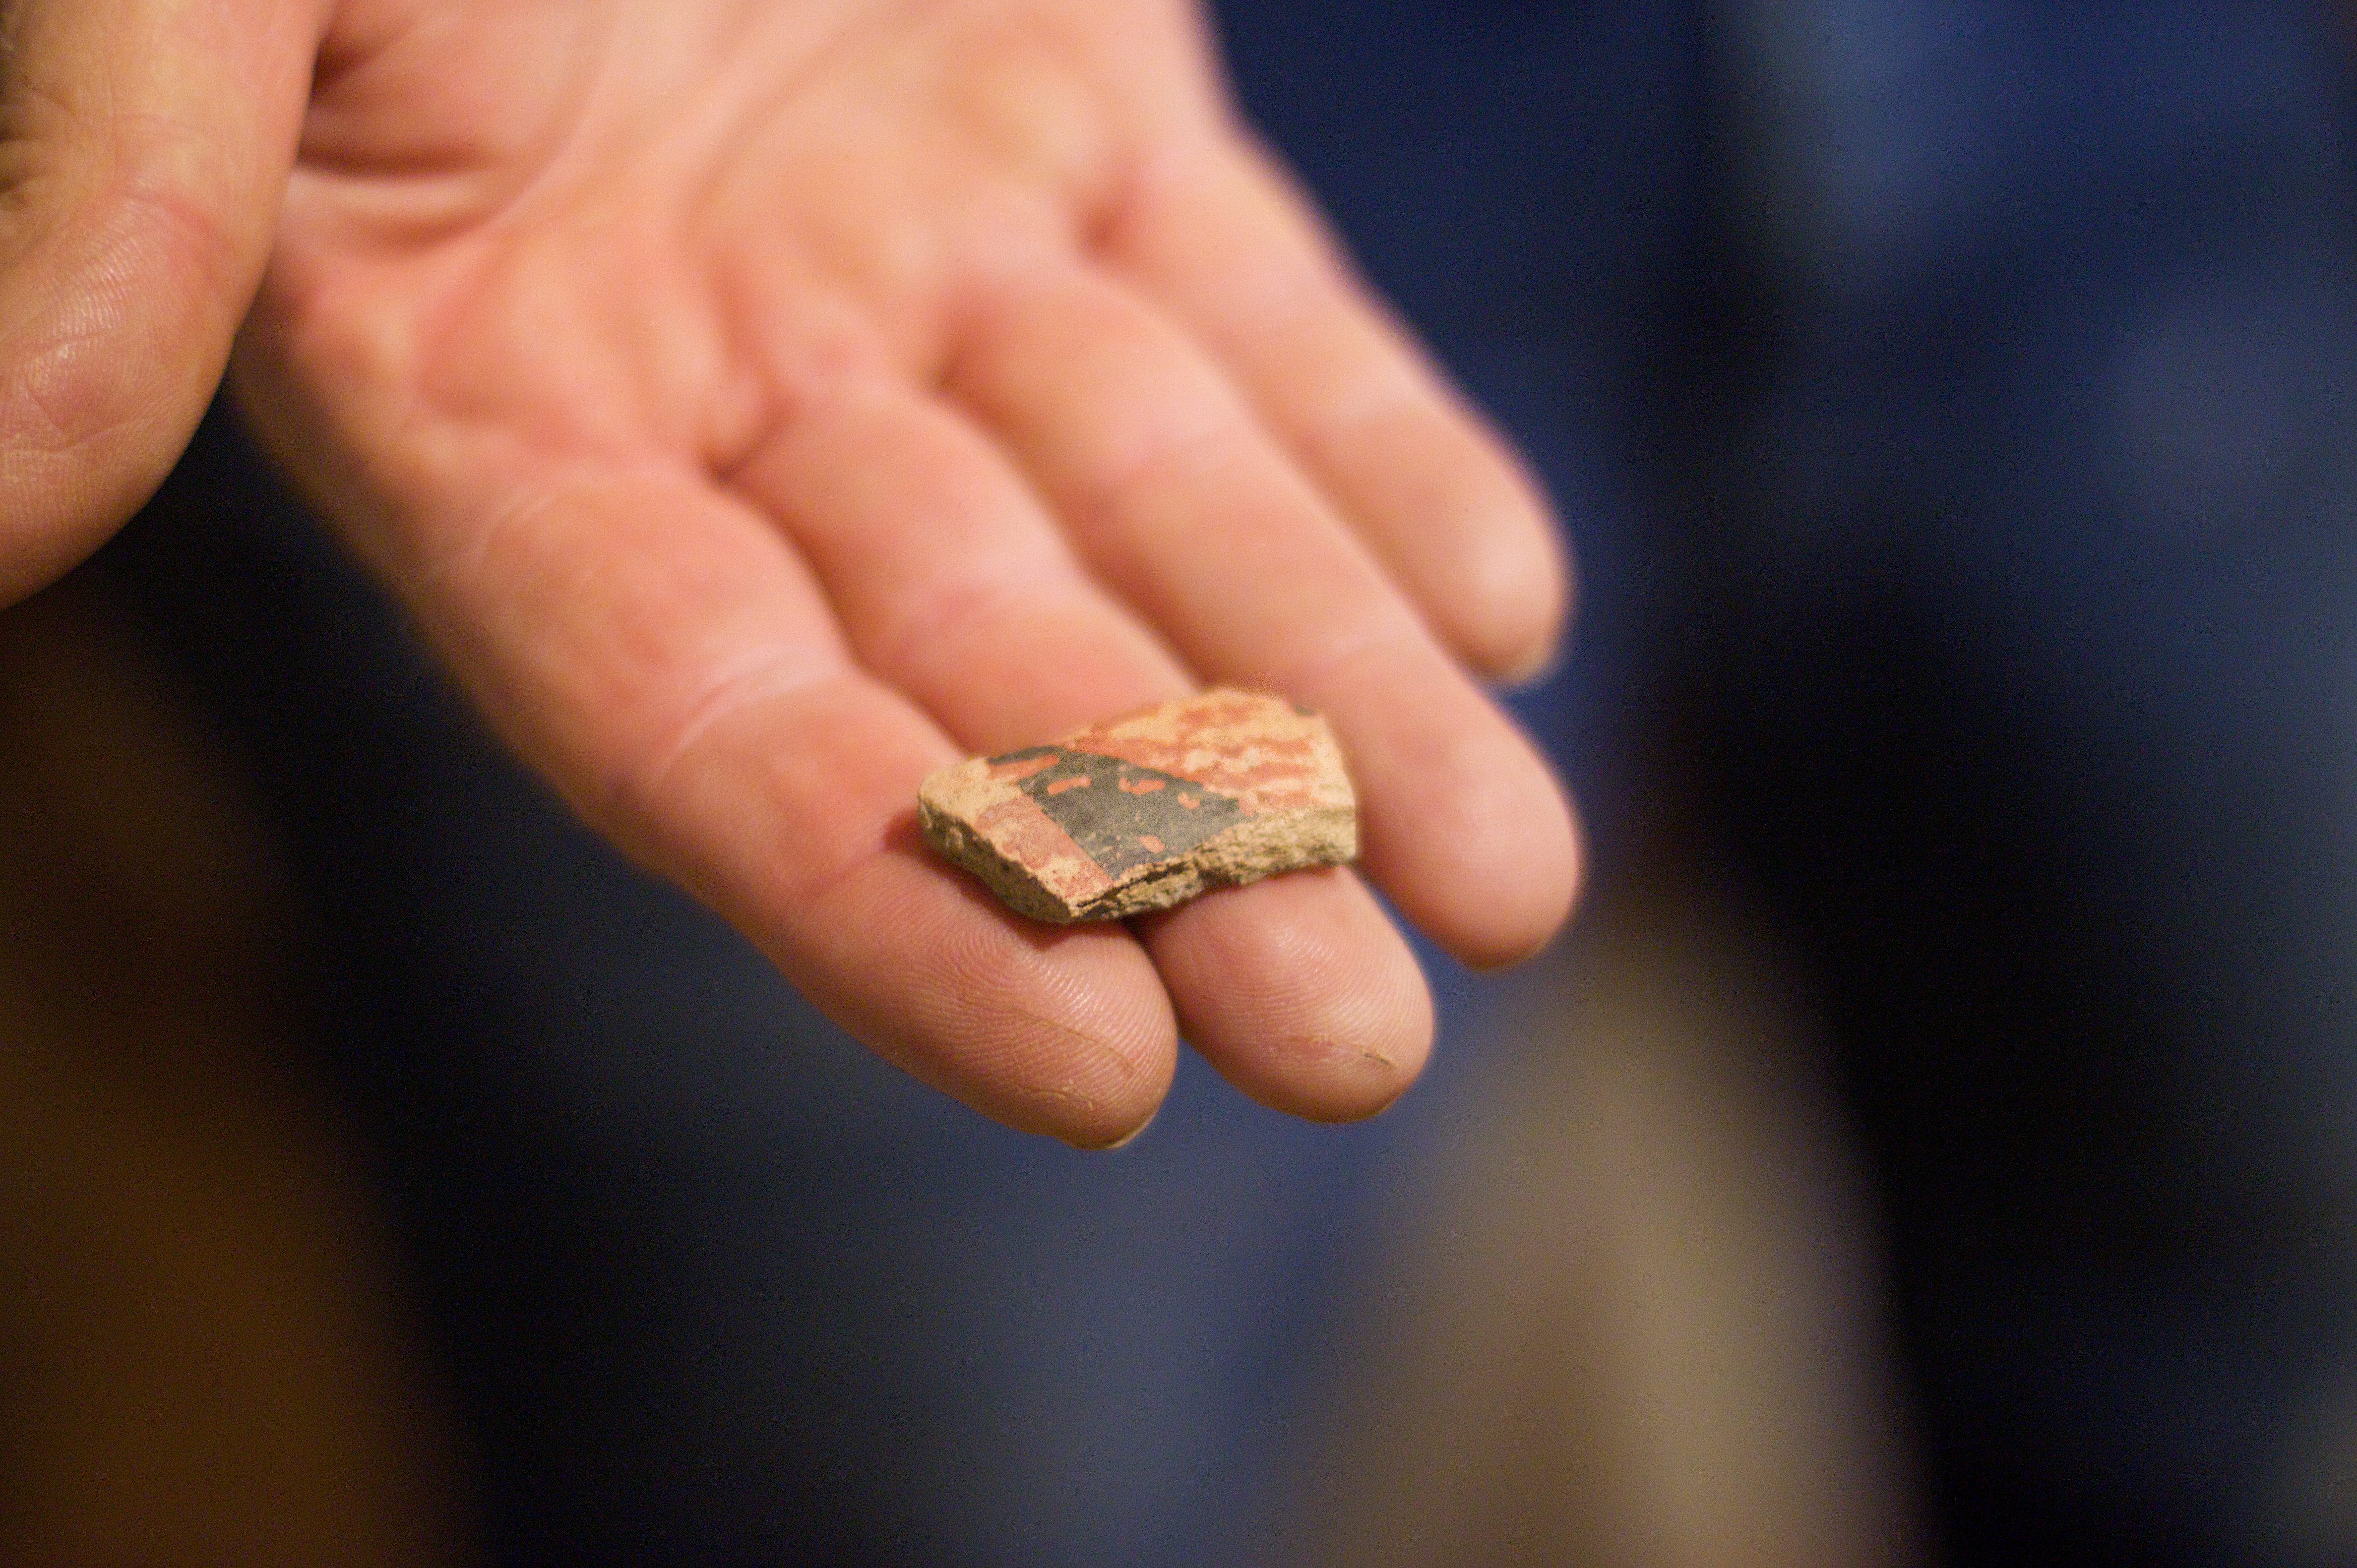
hand, ring, finger, nail, close up, jewellery, organ, rockartranch, macro photography, interaction, sense